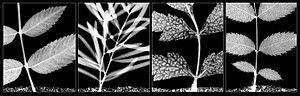
Le photogramme est une image photographique obtenue sans utiliser d'appareil photographique, en plaçant des objets sur une surface photosensible et en l'exposant ensuite directement à la lumière.